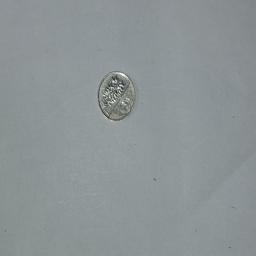
Label: 5_New_Back